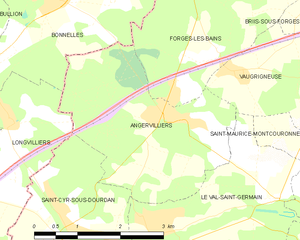
Carte des communes françaises Angervilliers